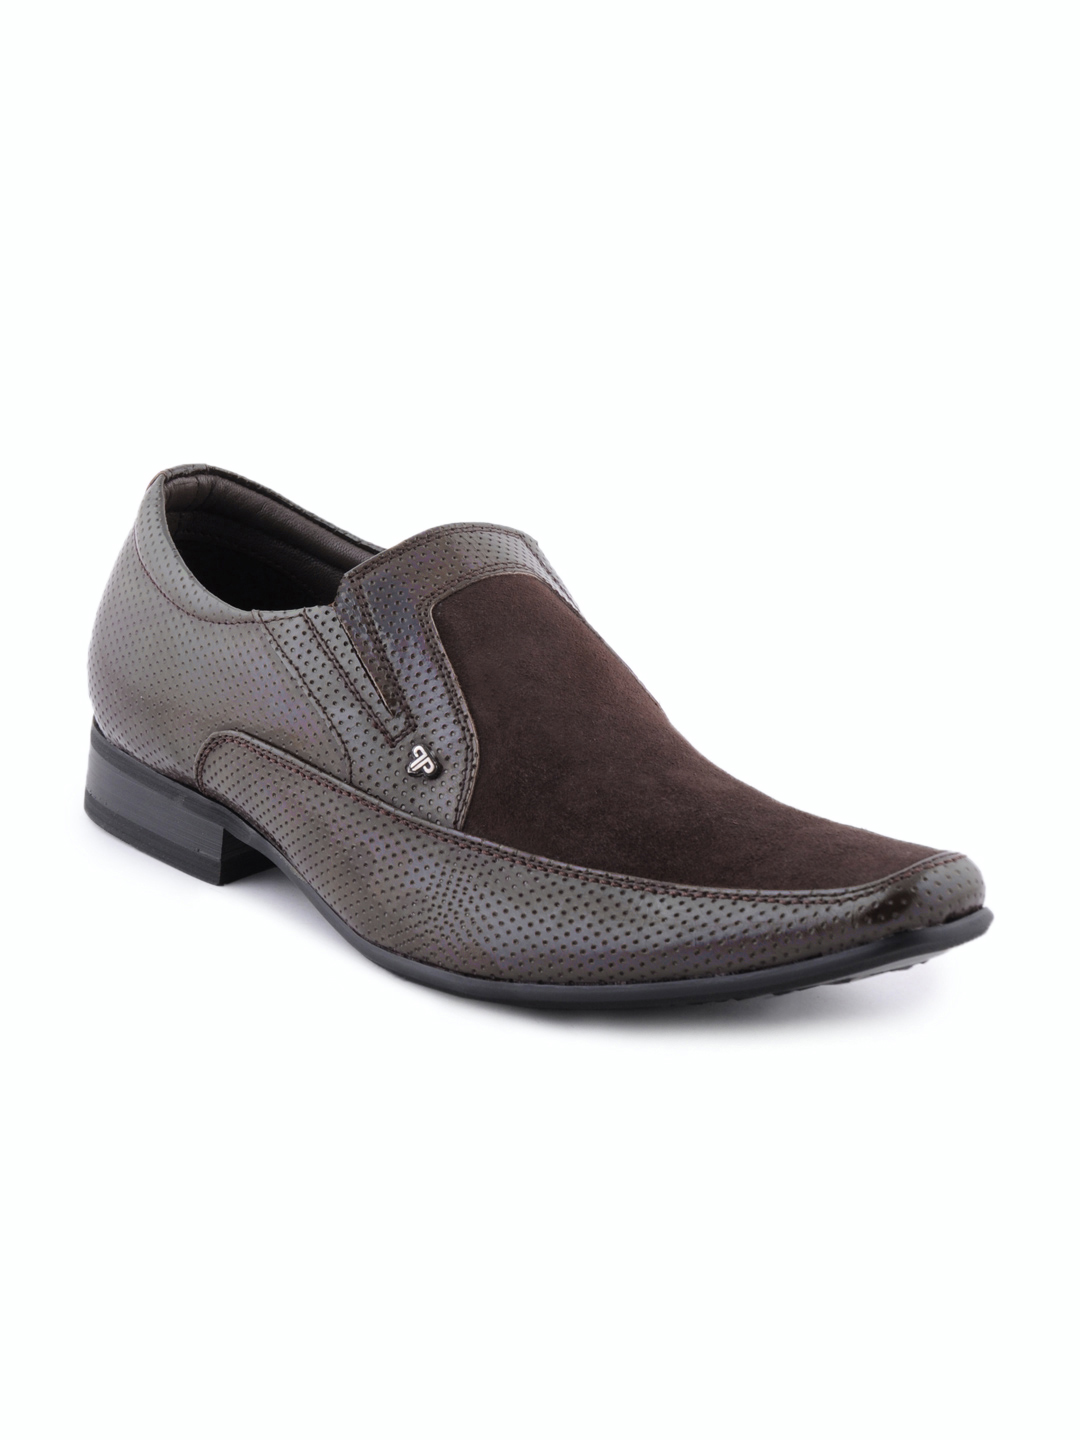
Provogue Men Brown Formal Shoes
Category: Footwear / Shoes / Formal Shoes
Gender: Men
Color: Brown
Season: Fall 2012
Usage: Formal